Alfons Dopsch

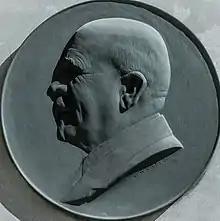
Alfons Dopsch memorial plaque

Some of his views have since been rejected by modern scholars but his work continues to represent an important perspective on the debate about the effects of the collapse of the empire on Western Europe.